Leslie Leete

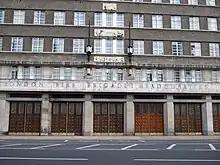
London Fire Brigade headquarters from 1937 to 2007, in Lambeth.

The 1965 creation of Greater London Council unified central London's brigade with fire brigades from Middlesex, parts of Essex, Hertfordshire, Kent and Surrey, all coming together under the banner of the London Fire Brigade – then the largest municipal fire brigade in the world – with Leete as chief officer. The following year, Leete oversaw the LFB's centenary celebrations, during which the Queen formally opened a new Brigade control room at Lambeth, which at the time was state of the art.